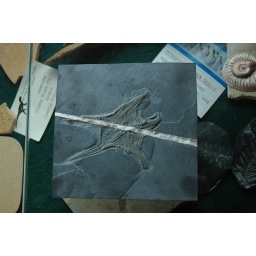
It seems this starfish fossil was stricken by a lightning, which left behind the white rock stripe.